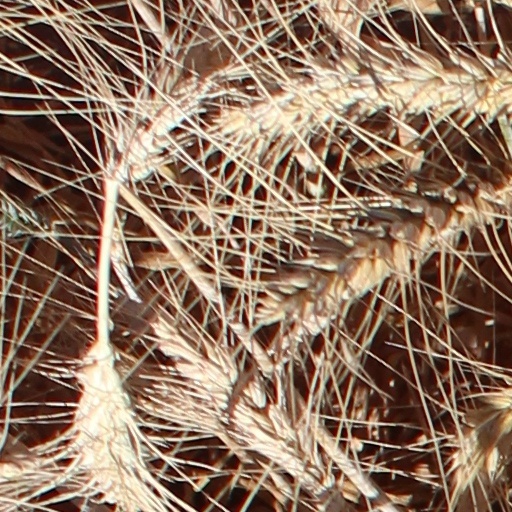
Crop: wheat